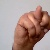
The image shows a hand gesture representing the letter 'N' in Indian Sign Language.